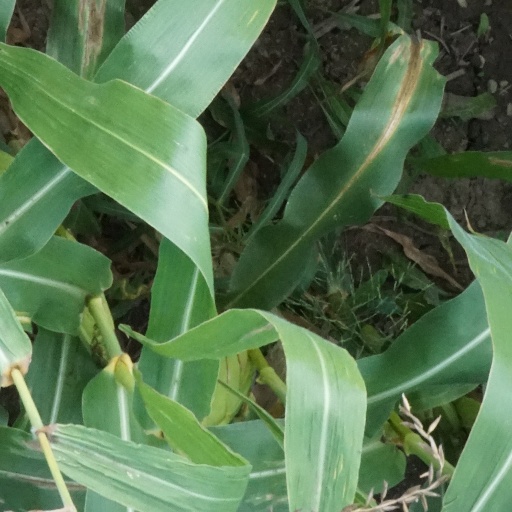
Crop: maize; corn